Pine-Hickory Lakes Roadside Parking Area

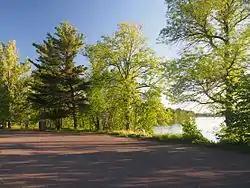

Pine-Hickory Lakes Roadside Parking Area is a wayside rest located along U.S. Highway 169 in Farm Island Township, Aitkin County, Minnesota. It straddles both sides of the highway just north of where it passes between Little Pine Lake on the west and Hickory Lake on the east. It is one of the largest wayside rests developed by the Minnesota Highway Department during the New Deal, at . Arthur R. Nichols, collaborating with engineer Harold E. Olson, designed the rest area in the National Park Service rustic style. The wayside rest was listed on the National Register of Historic Places in May 2016.